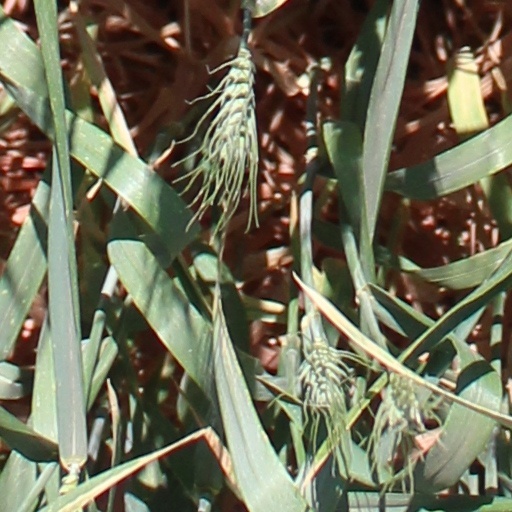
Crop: wheat